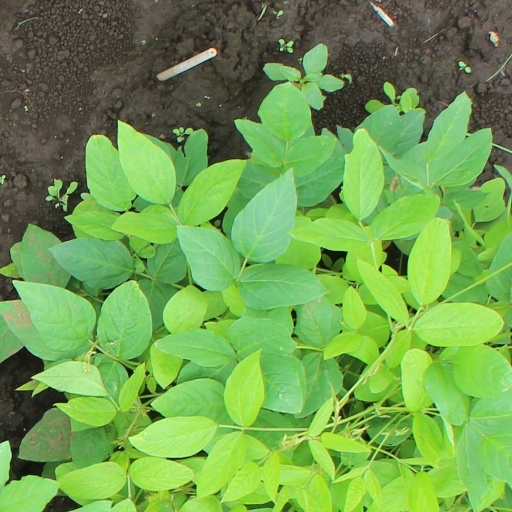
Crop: soybean